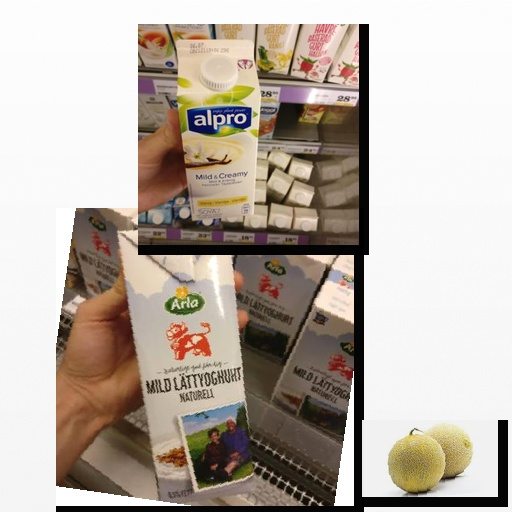
Food items: cantaloupe, vanilla_soy_yogurt, natural_low_fat_yogurt